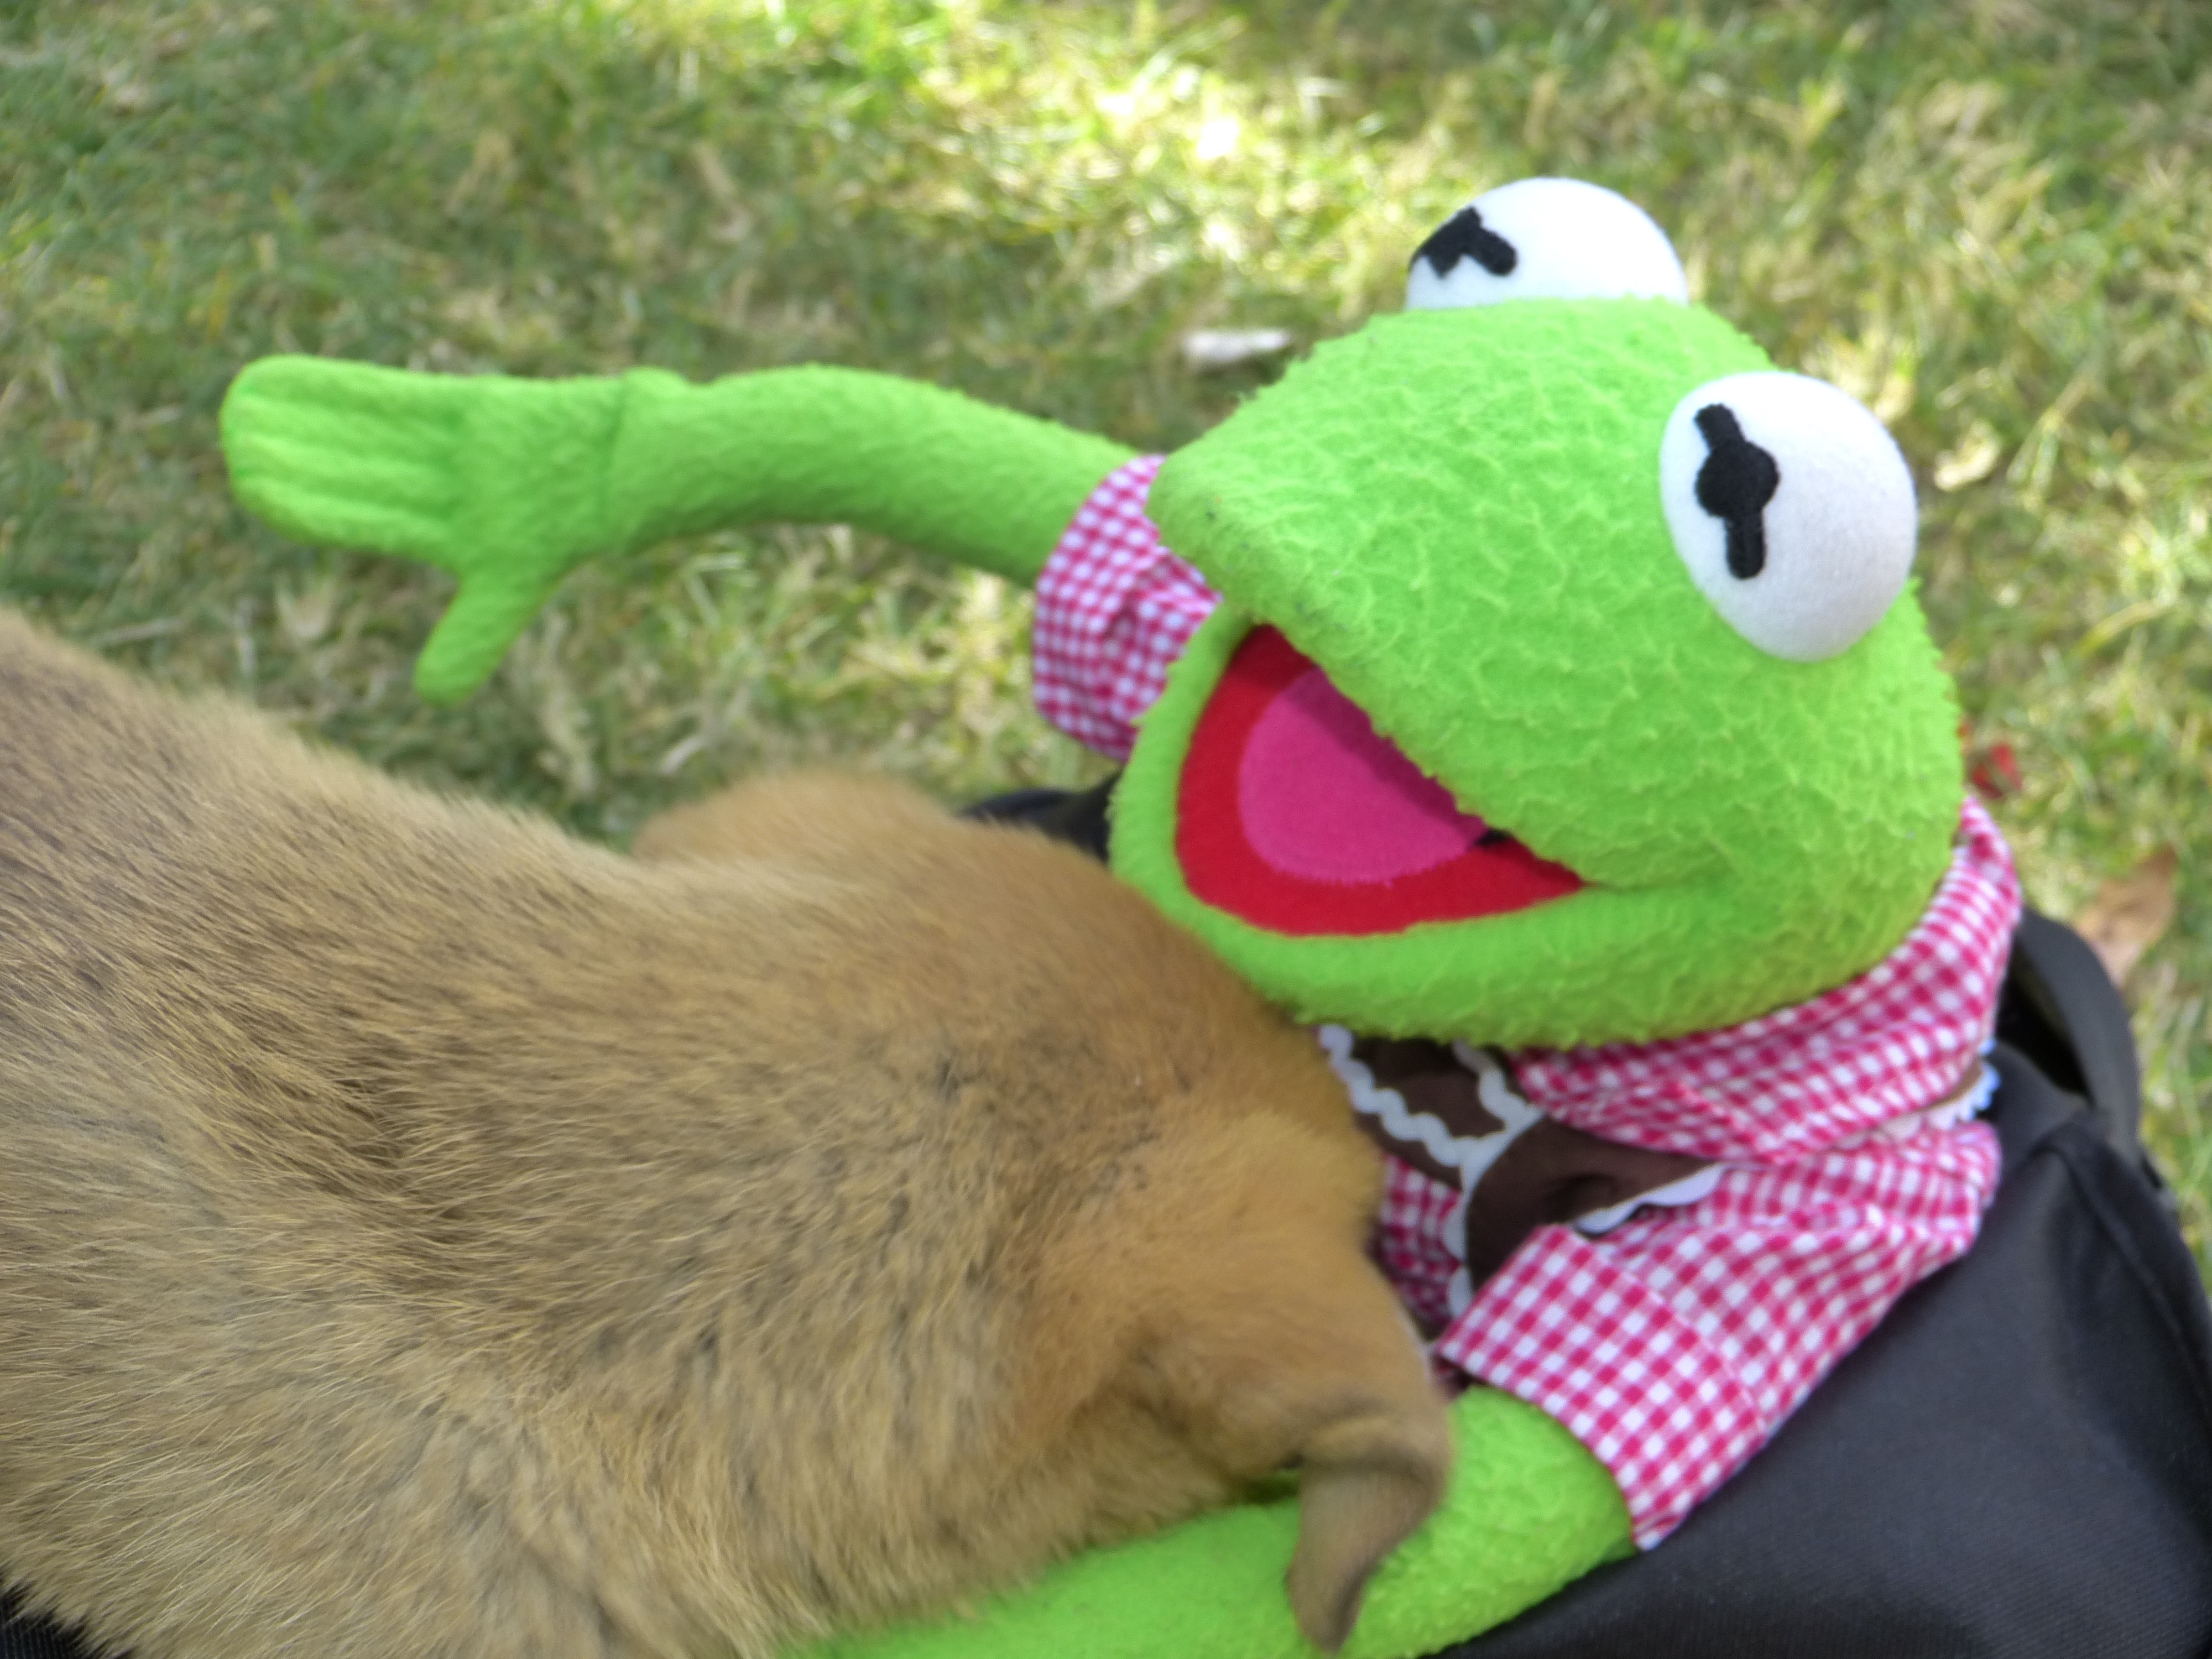
puppy, dog, animal, cute, pet, young, green, small, brown, toy, playful, textile, kermit, stuffed toy